Answer in natural language. Consider the 3D positions of the objects in the scene and not just the 2D positions in the image. Is the centerpoint of  black open-shelf tv stand (highlighted by a red box) at a higher height than white color chair (highlighted by a blue box)? Choose between the following options: yes or no
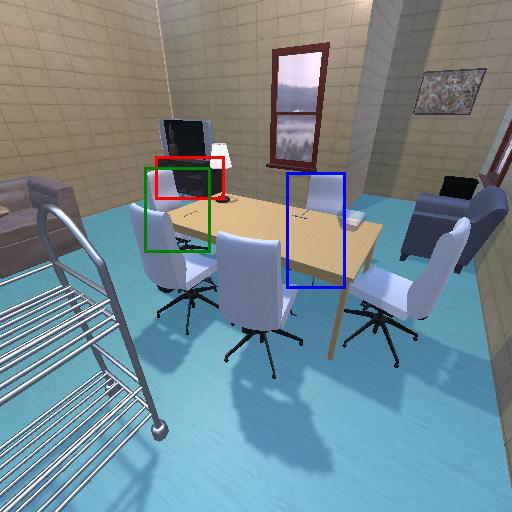
<answer>no</answer>